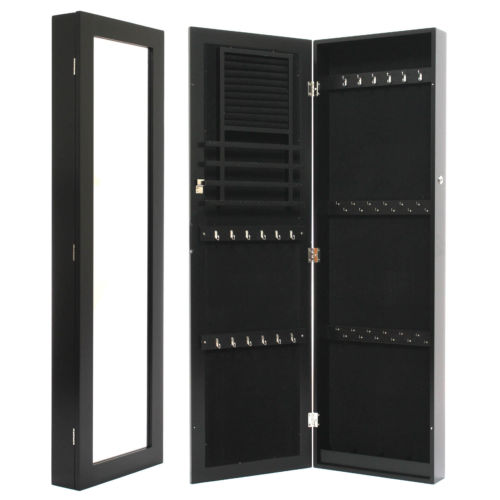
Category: cabinet